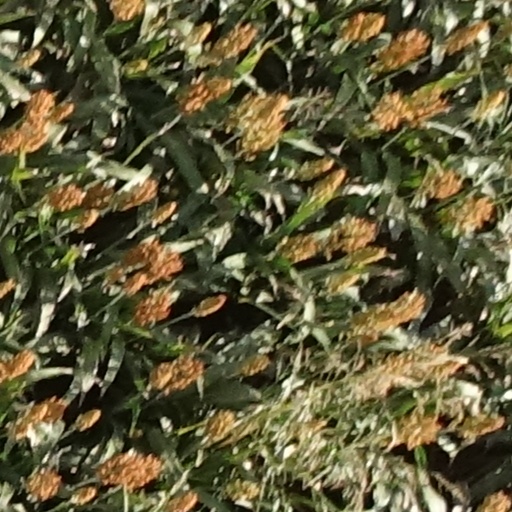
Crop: sorghum